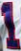
Number: 1